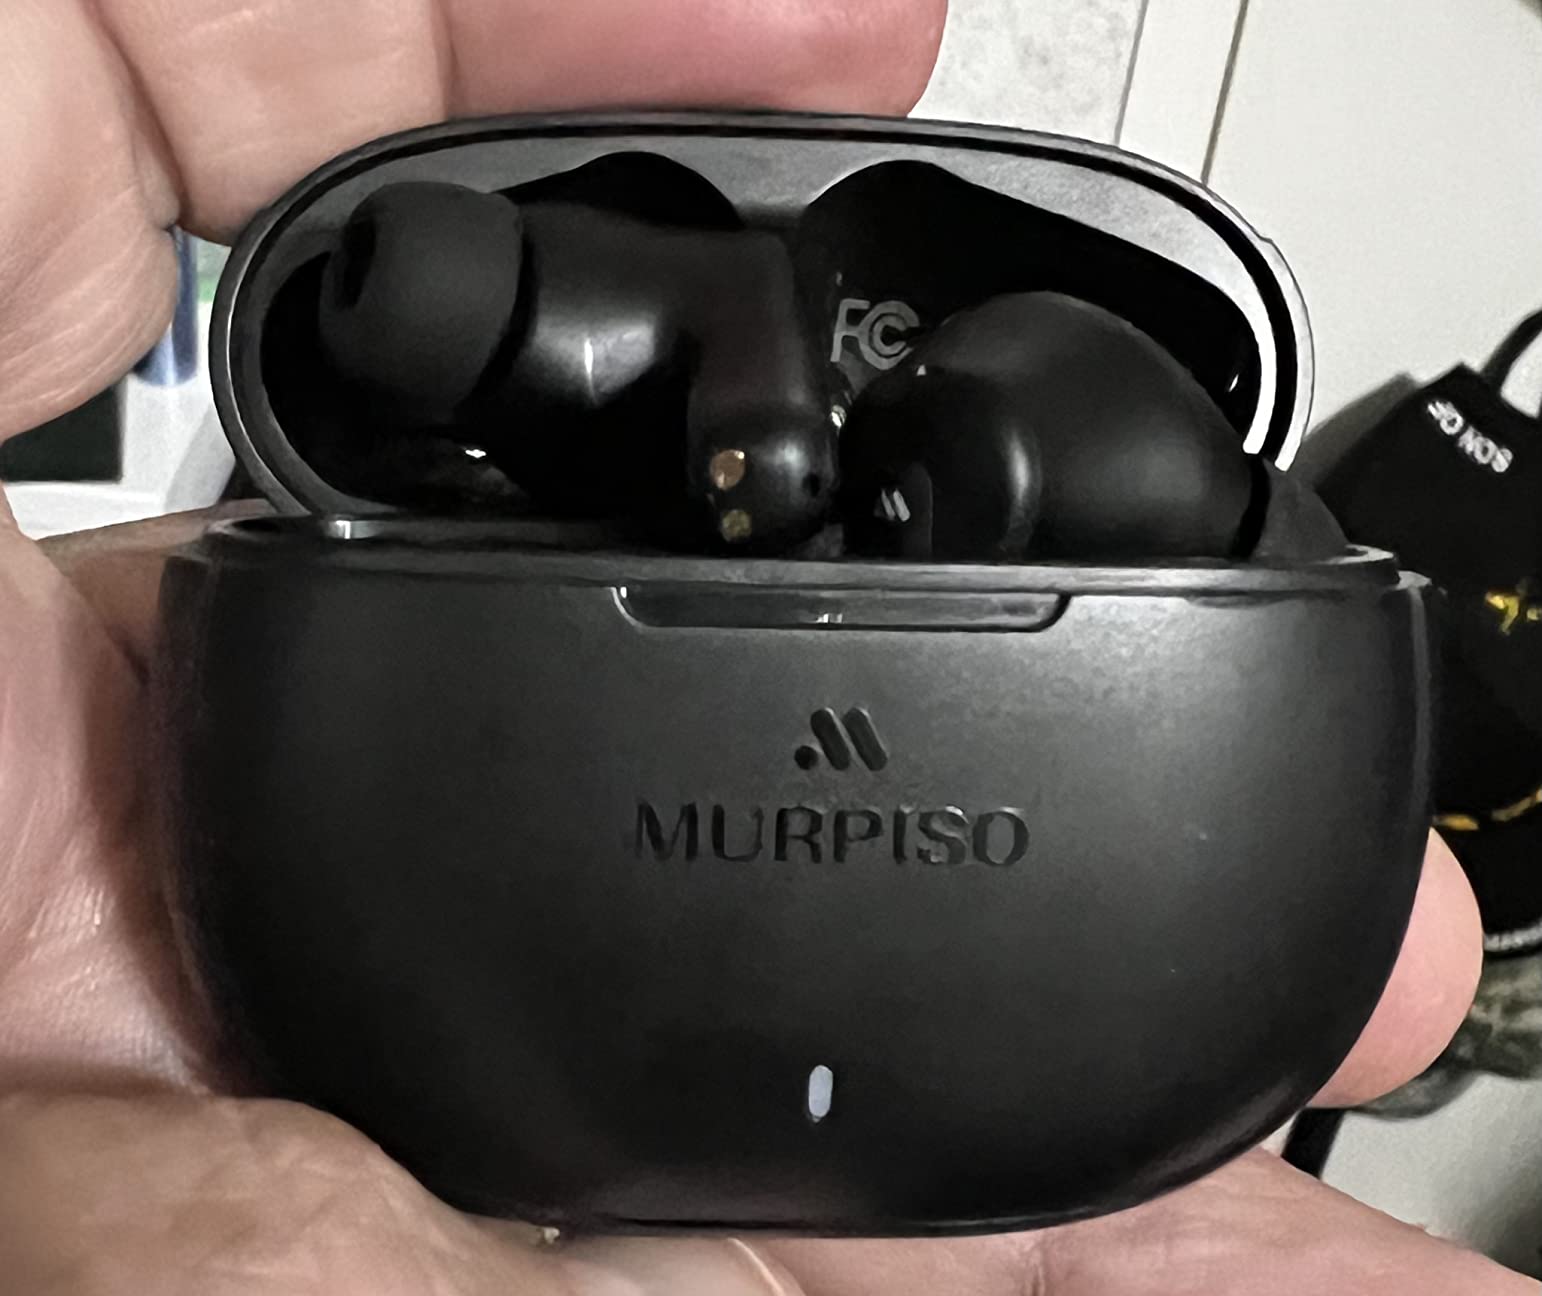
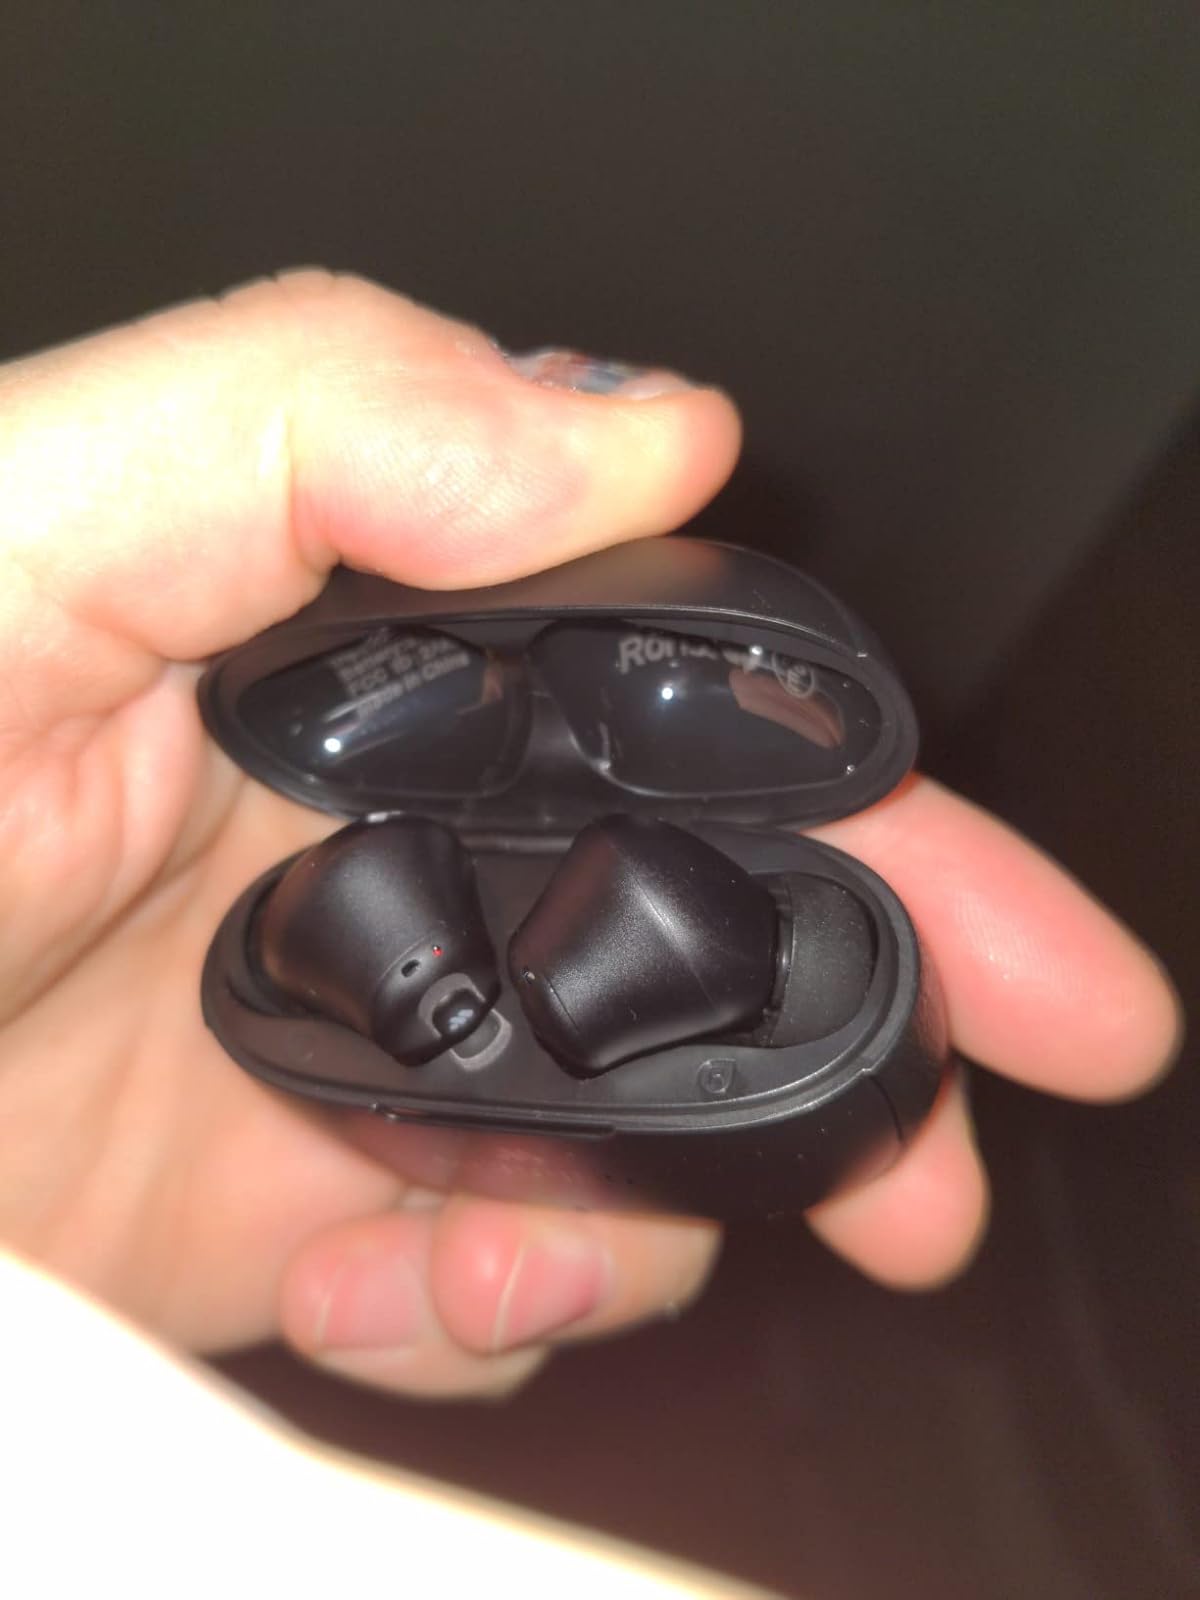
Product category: earbuds
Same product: yes